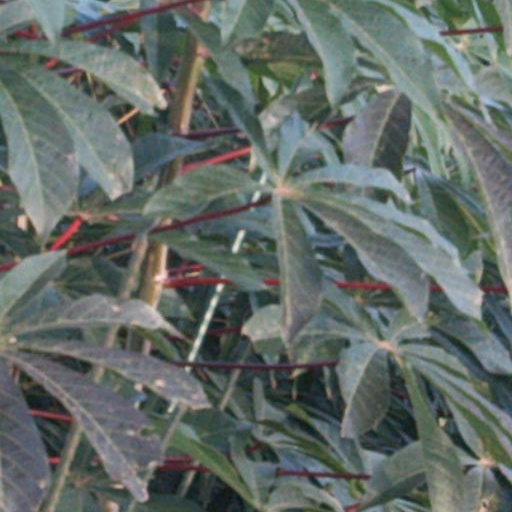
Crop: cassava